Antbird

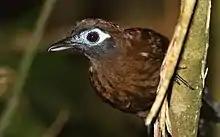
Immaculate antbirds regularly attend army ant swarms in order to feed, but they are not obligate ant-followers; they also forage away from the swarms.

Many species participate in mixed-species feeding flocks, forming a large percentage of the participating species within their range. Some of these are core or "nuclear species". These nuclear species share territories with other nuclear species but exclude conspecifics (members of the same species) and are found in almost all flocks; these are joined by "attendant species". Loud and distinctive calls and conspicuous plumage are important attributes of nuclear species as they promote cohesion in the flock. The composition of these flocks varies geographically; in Amazonia species of "Thamnomanes" antshrike are the leading nuclear species; elsewhere other species, such as the dot-winged antwrens and checker-throated stipplethroats, fill this role. Other species of antwren and antbird join them along with woodcreepers, ant-tanagers, foliage-gleaners and greenlets. The benefits of the mixed flock are thought to be related to predation, since many eyes are better for spotting predatory hawks and falcons. Comparisons between multi-species feeding flocks in different parts of the world found that instances of flocking were positively correlated with predation risk by raptors. For example, where "Thamnomanes" antshrikes lead the group they give loud warning calls in the presence of predators. These calls are understood and reacted to by all the other species in the flock. The advantage to the "Thamnomanes" antshrikes is in allowing the rest of the flock, which are typically gleaners, to act as beaters, flushing prey while foraging which the antshrikes can obtain by sallying. Similar roles are filled in other flocks by other antbird species or other bird families, for example the shrike-tanagers. Within the feeding flocks competition is reduced by microniche partitioning; where dot-winged antwrens, checker-throated stipplethroats and white-flanked antwrens feed in flocks together, the dot-wings feed in the densest vines, the white-flank in less dense vegetation, and the checker-throats in the same density as the latter but in dead foliage only.